Carl Raswan

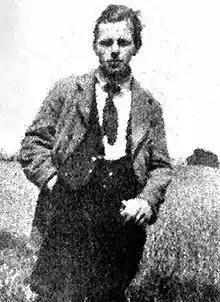
Raswan at age 19 as an agricultural intern near Alexandria, Egypt, 1912

Inspired by the writings of Lady Anne and his studies of ancient artwork, Raswan returned from Greece and soon began to study everything related to Arabia, and in a few years he mastered both the language as well as the writing to a native level. Raswan first traveled to the Middle East in 1911 on an invitation to Egypt from his cousin, who handled an Import/Export operation in Cairo. He traveled via Trieste and Alexandria to Cairo and saw for the first time the beauty and diversity of the Middle East. By 1912, Raswan had moved up to a job as an assistant at the Santa Stefano farm near Ramle, east of Alexandria, where he was responsible for irrigation techniques and farm issues, working extensively with the problems facing the rural population. His then 16-year-old sister, Charlotte Schmidt, followed Raswan to Egypt to help him to take over the financial management at Ramle.